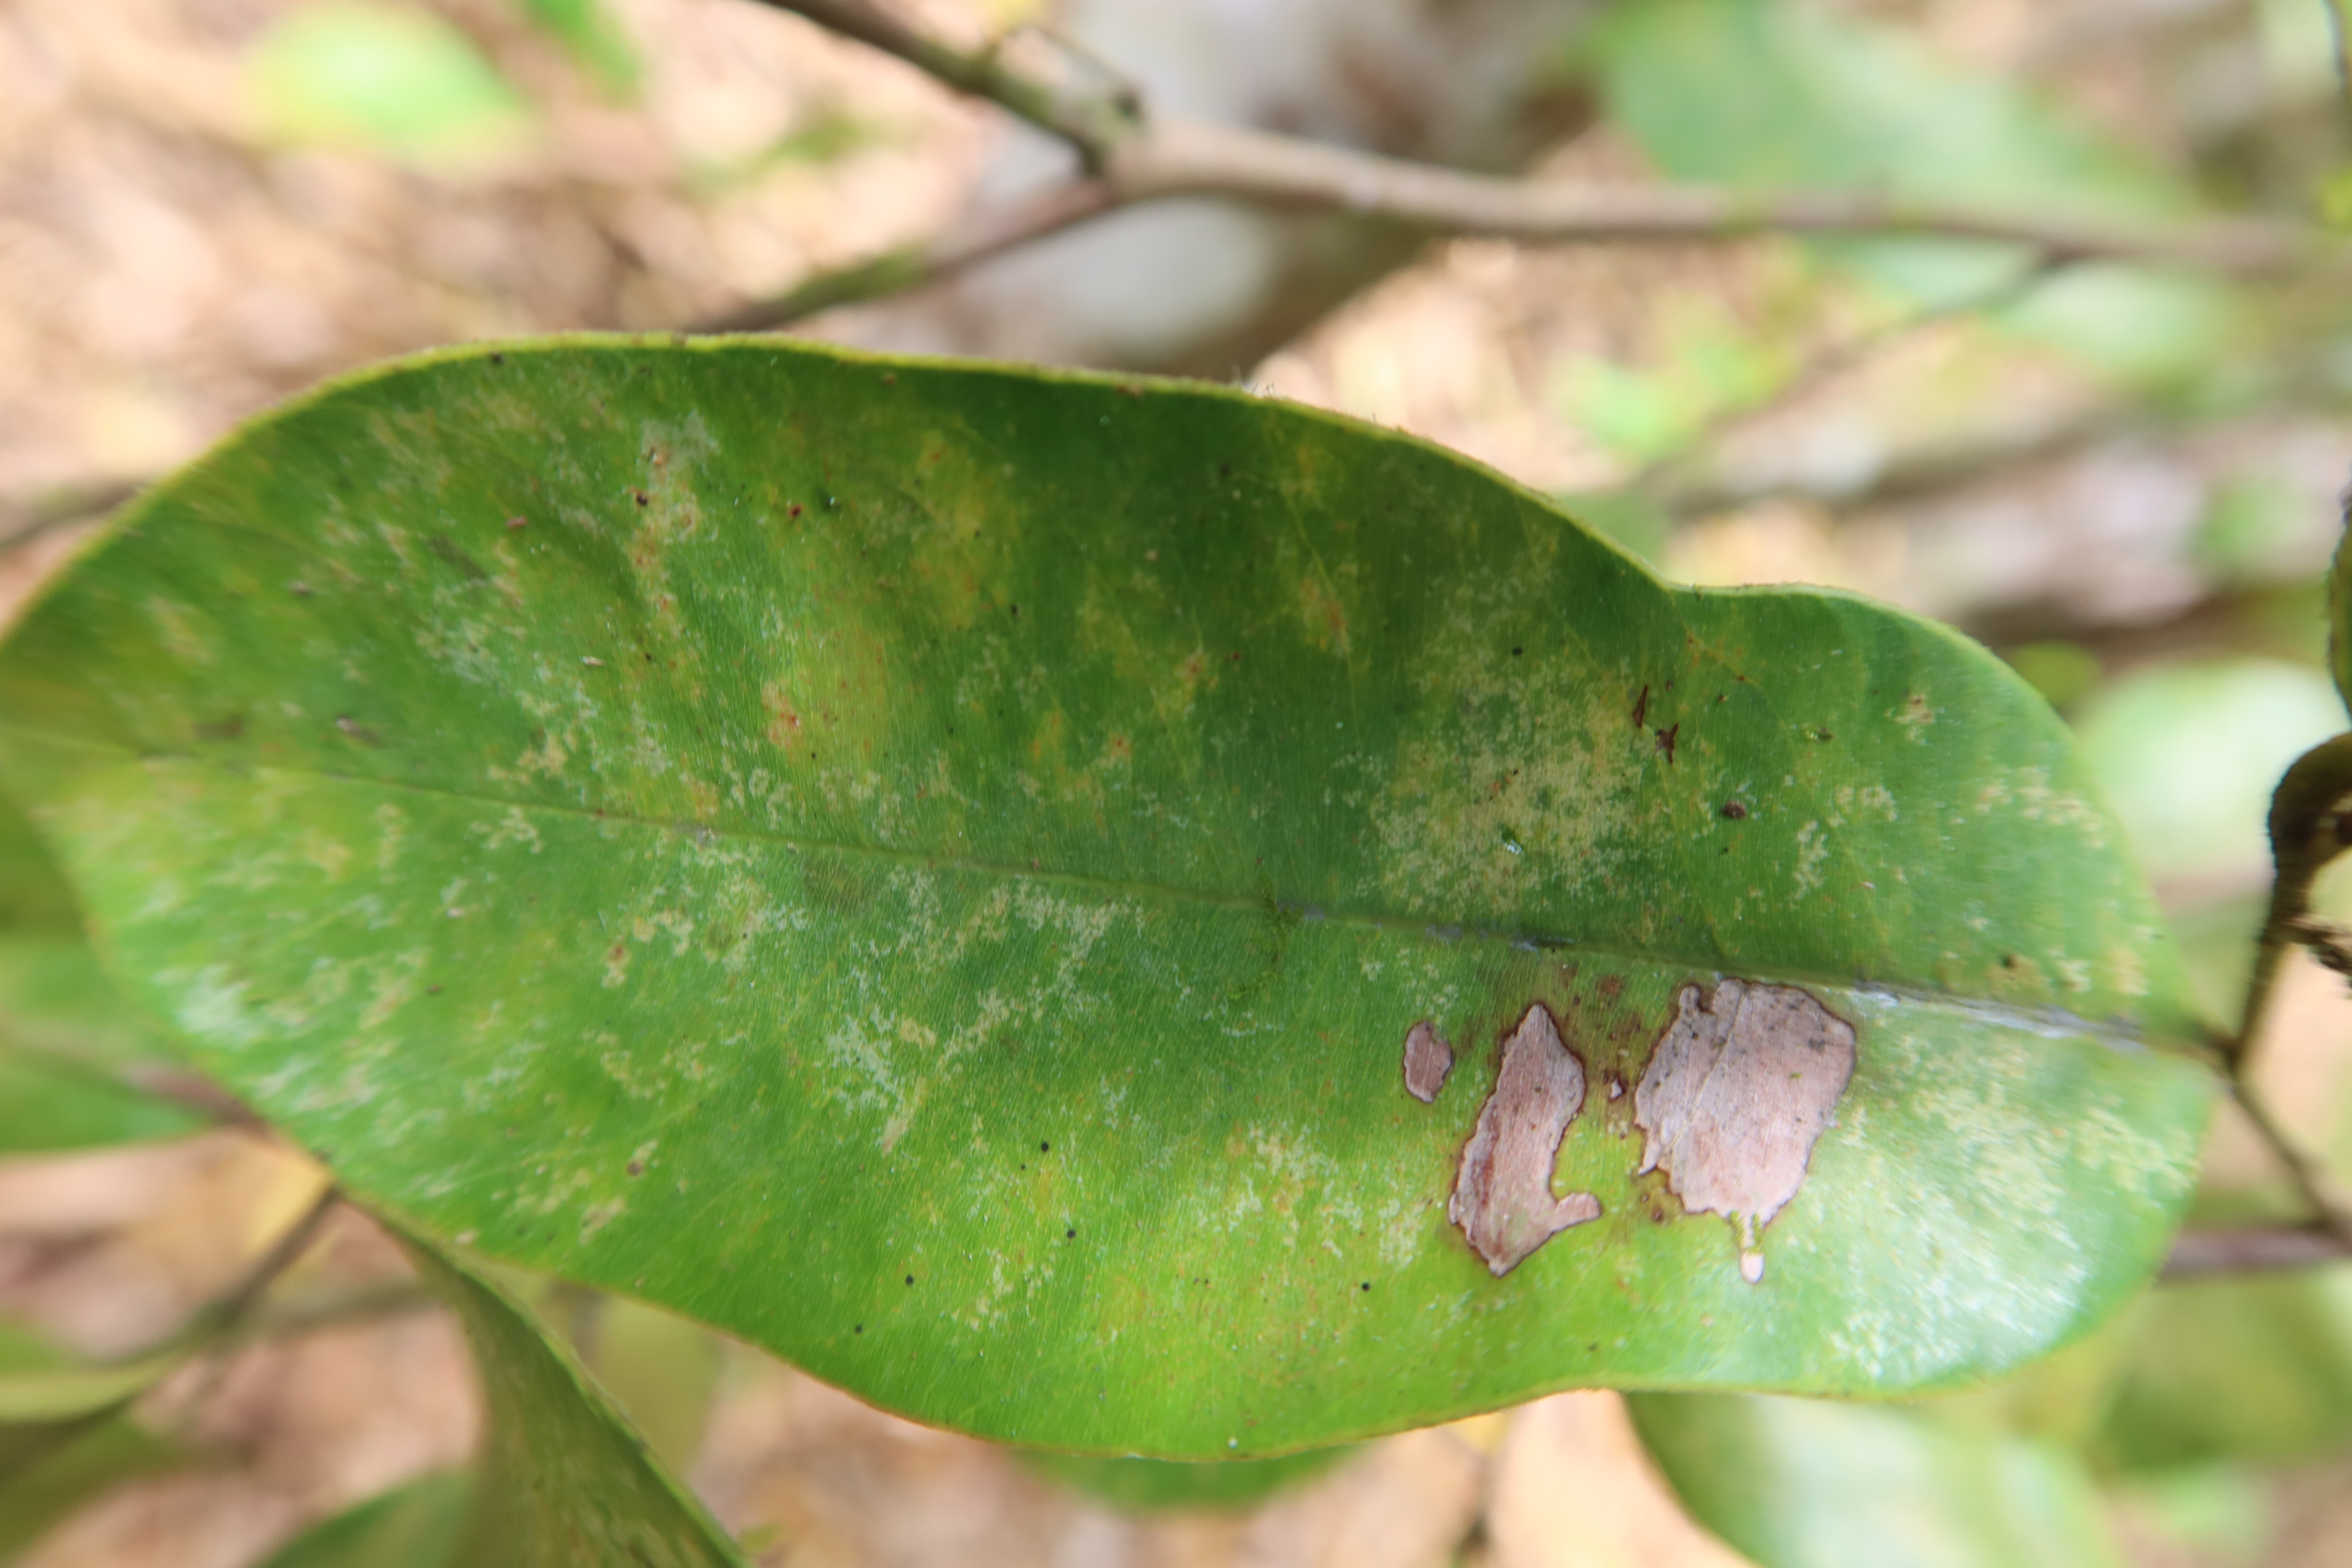
Label: Anthracnose